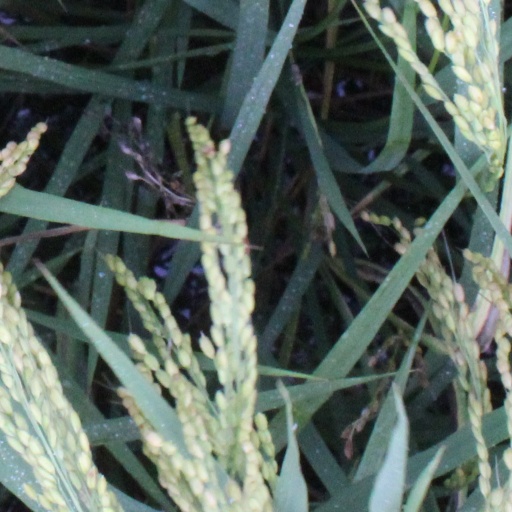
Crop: rice